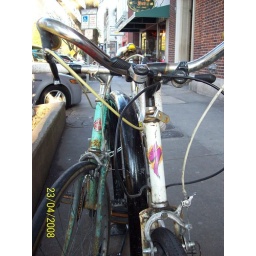
seriously, beat up bikes linked together by home depot-style chain link - hot!